List of Billboard Hot 100 number ones of 2022

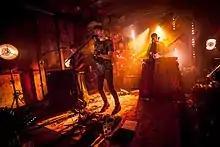
"Heat Waves", the 2020 single by British indie-pop band Glass Animals, topped the Hot 100 in 2022 for five weeks. It became the best-charting song of the year.

"Anti-Hero", the lead single from American singer-songwriter Taylor Swift's tenth studio album "Midnights" (2022), was the best-selling song of 2022. It sold 327,000 digital downloads in its third week on the Hot 100, garnering the biggest sales week for a song in over five years, since Swift's own "Look What You Made Me Do" (2017) sold 353,000 copies in its first week. "We Don't Talk About Bruno" (2021) by Carolina Gaitán, Mauro Castillo, Adassa, Rhenzy Feliz, Diane Guerrero, Stephanie Beatriz and the cast of "Encanto" broke the all-time Hot 100 record for the most credited artists on a number-one song (seven). It is the second chart-topper from a Disney animated film, after "A Whole New World" by Peabo Bryson and Regina Belle from "Aladdin" (1992), and the studio's only song that spent five weeks at number one. British singer Sam Smith and German singer Kim Petras became the first publicly non-binary and transgender artists, respectively, to top the Hot 100, after their 2022 single "Unholy" rose to the number-one spot.